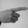
ASL letter: G